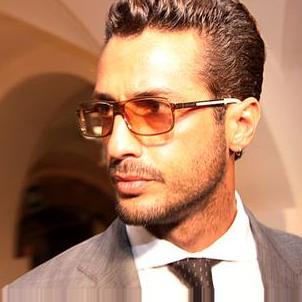
Age: 34